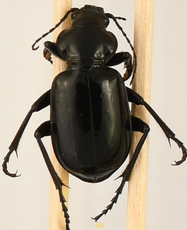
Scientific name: Calosoma affine
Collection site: Konza Prairie Agroecosystem NEON (KONA), plot KONA_007